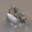
Label: frog